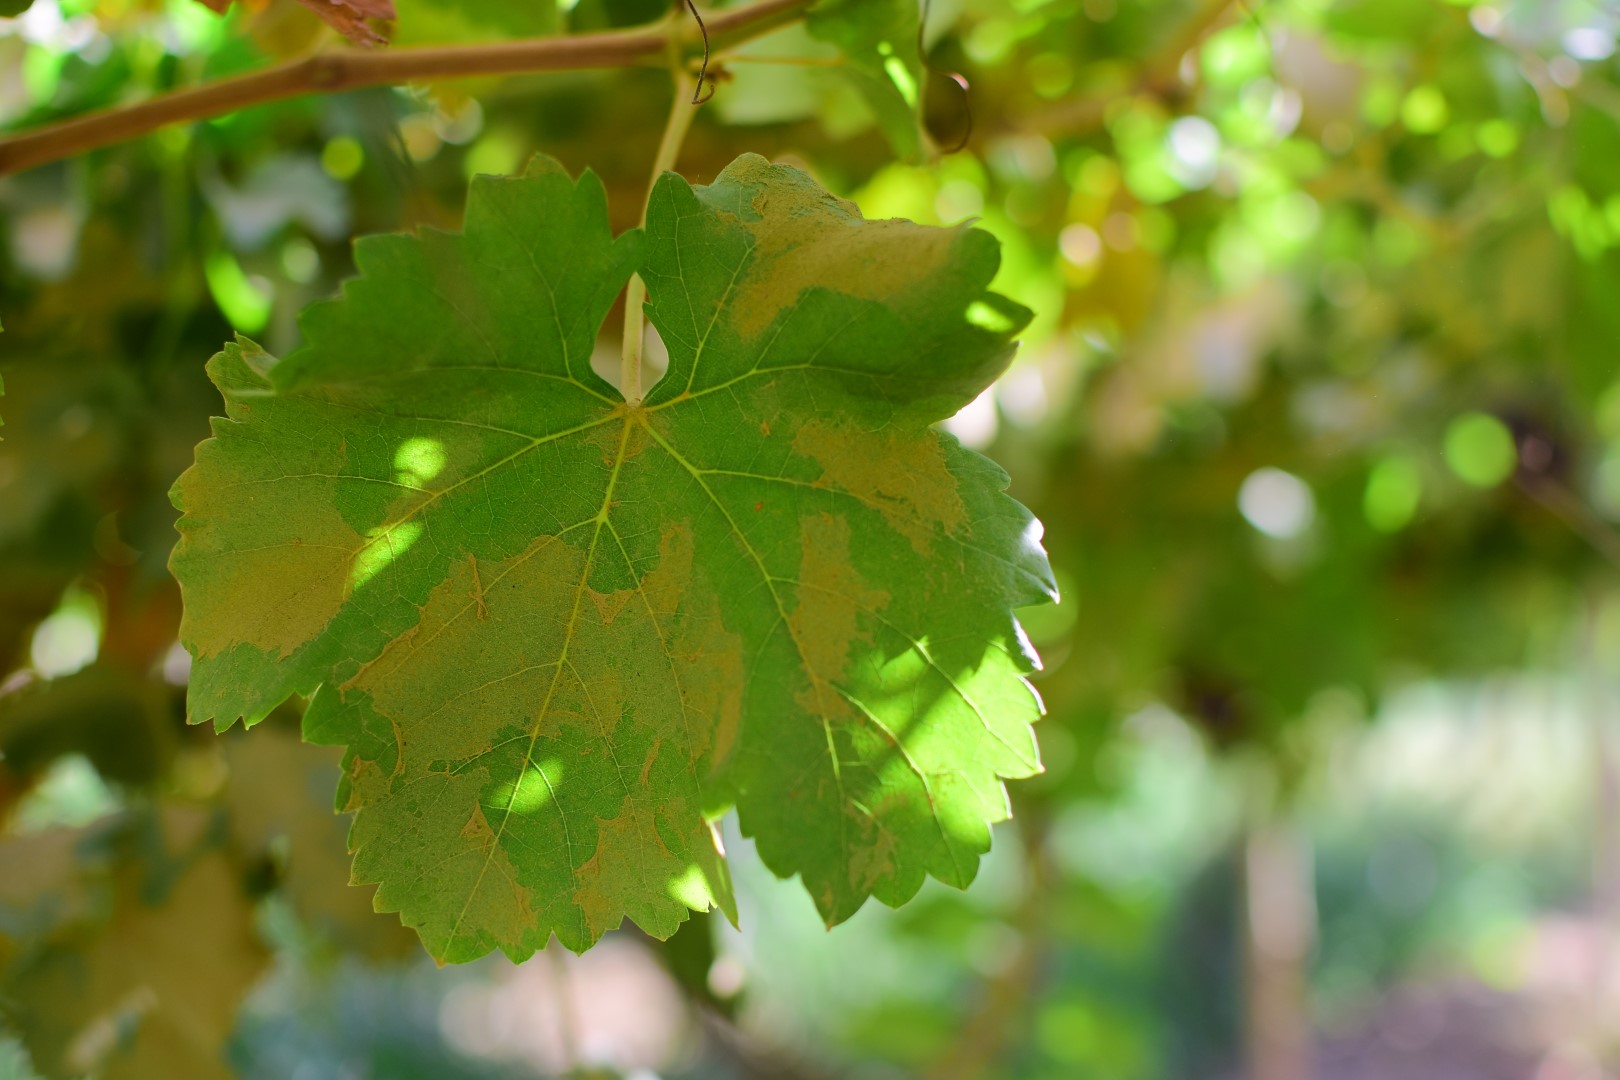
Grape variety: Frinsi